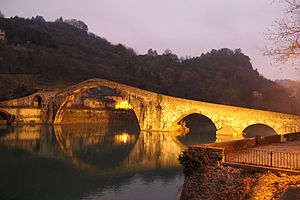
Ponte della Maddalena
Ponte della Maddalena ved nattetid.
"Ponte della Maddalena er en bro, der går over floden Serchio nær byen Borgo a Mozzano i den italienske provins Lucca. Den er en af adskillige middelalderlige broer kendt som Ponte del Diavolo, eller ""Djævlens bro"", og den en del af Via Francigena og derfor vigtig for a krydse floden. Vejen er en tidlig middelalderlig vej til Rom fra Frankrig og fungerede som pigrimsrute.